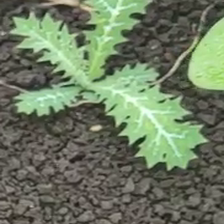
Weed species: Bilayat_(Mexicana_Argemone)